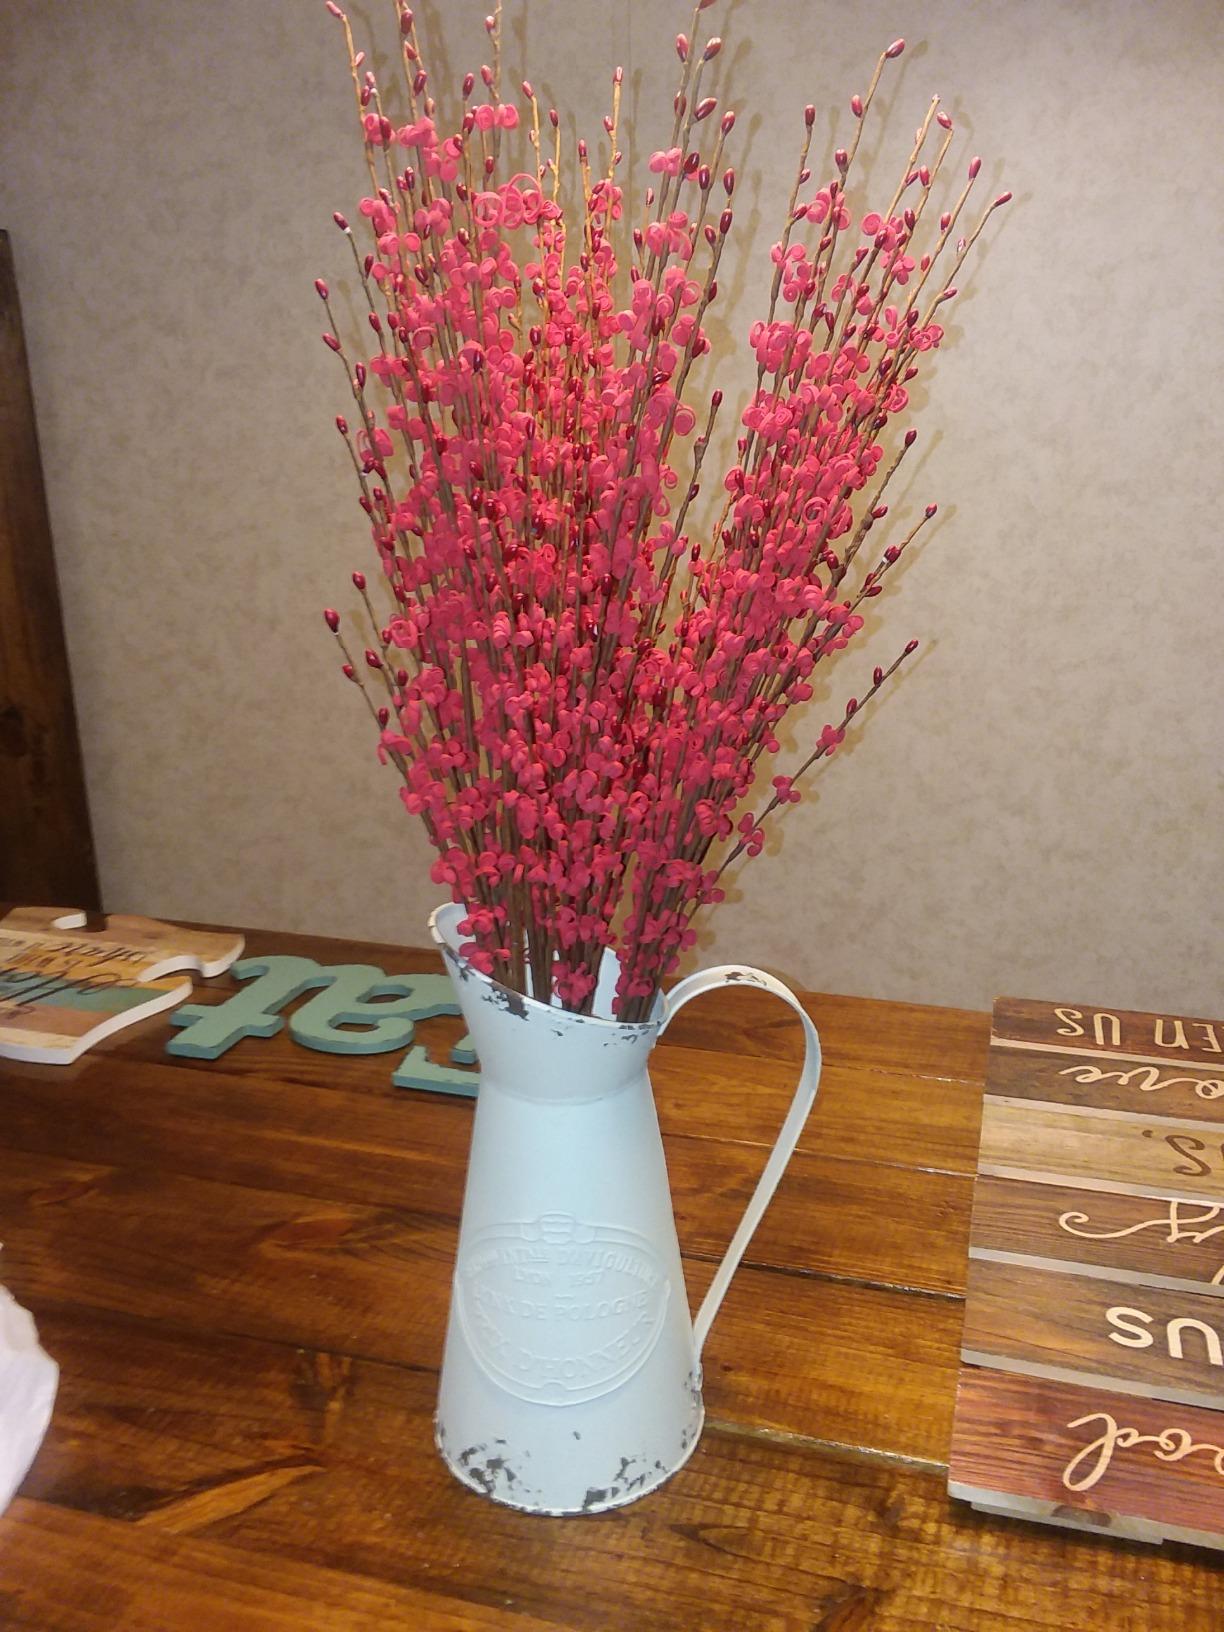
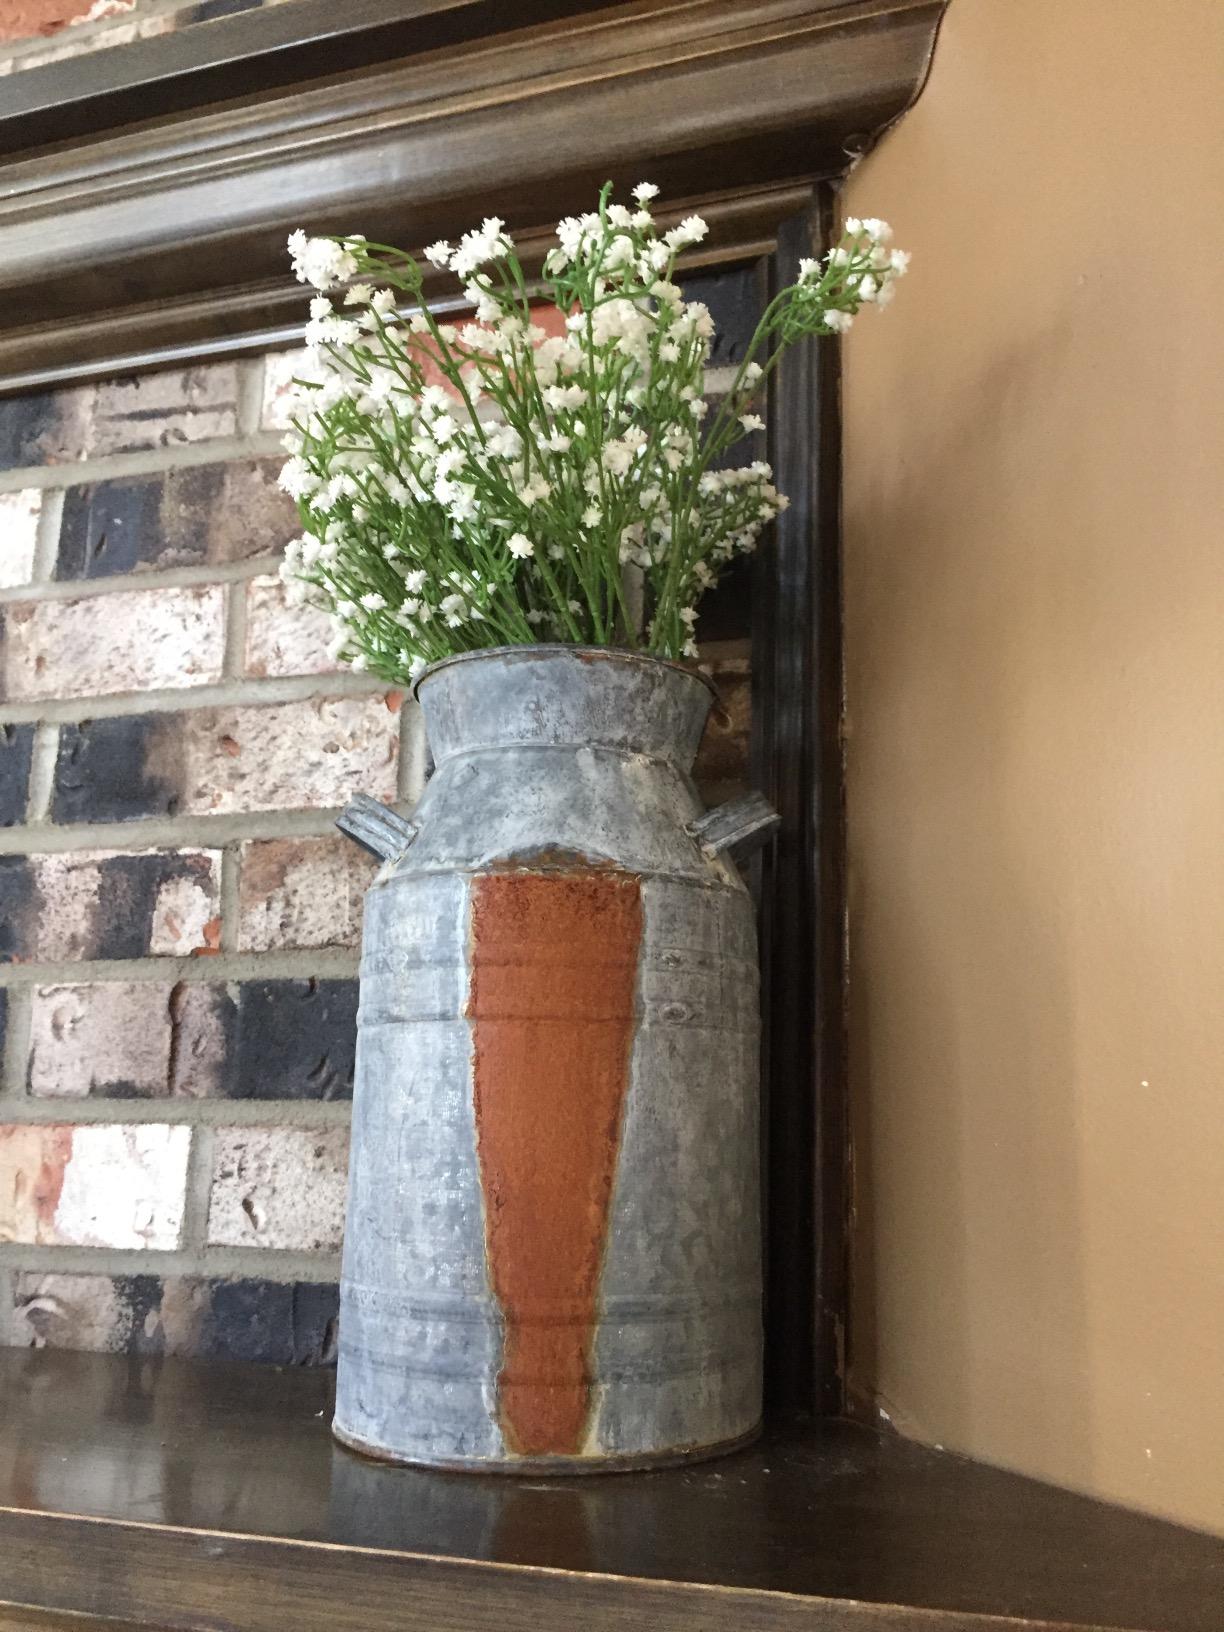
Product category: vase
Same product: no